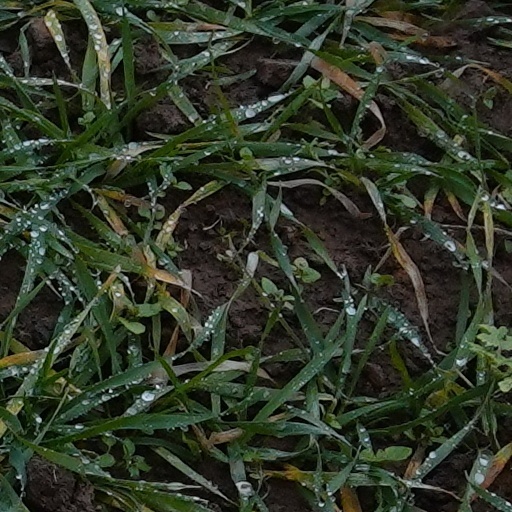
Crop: wheat